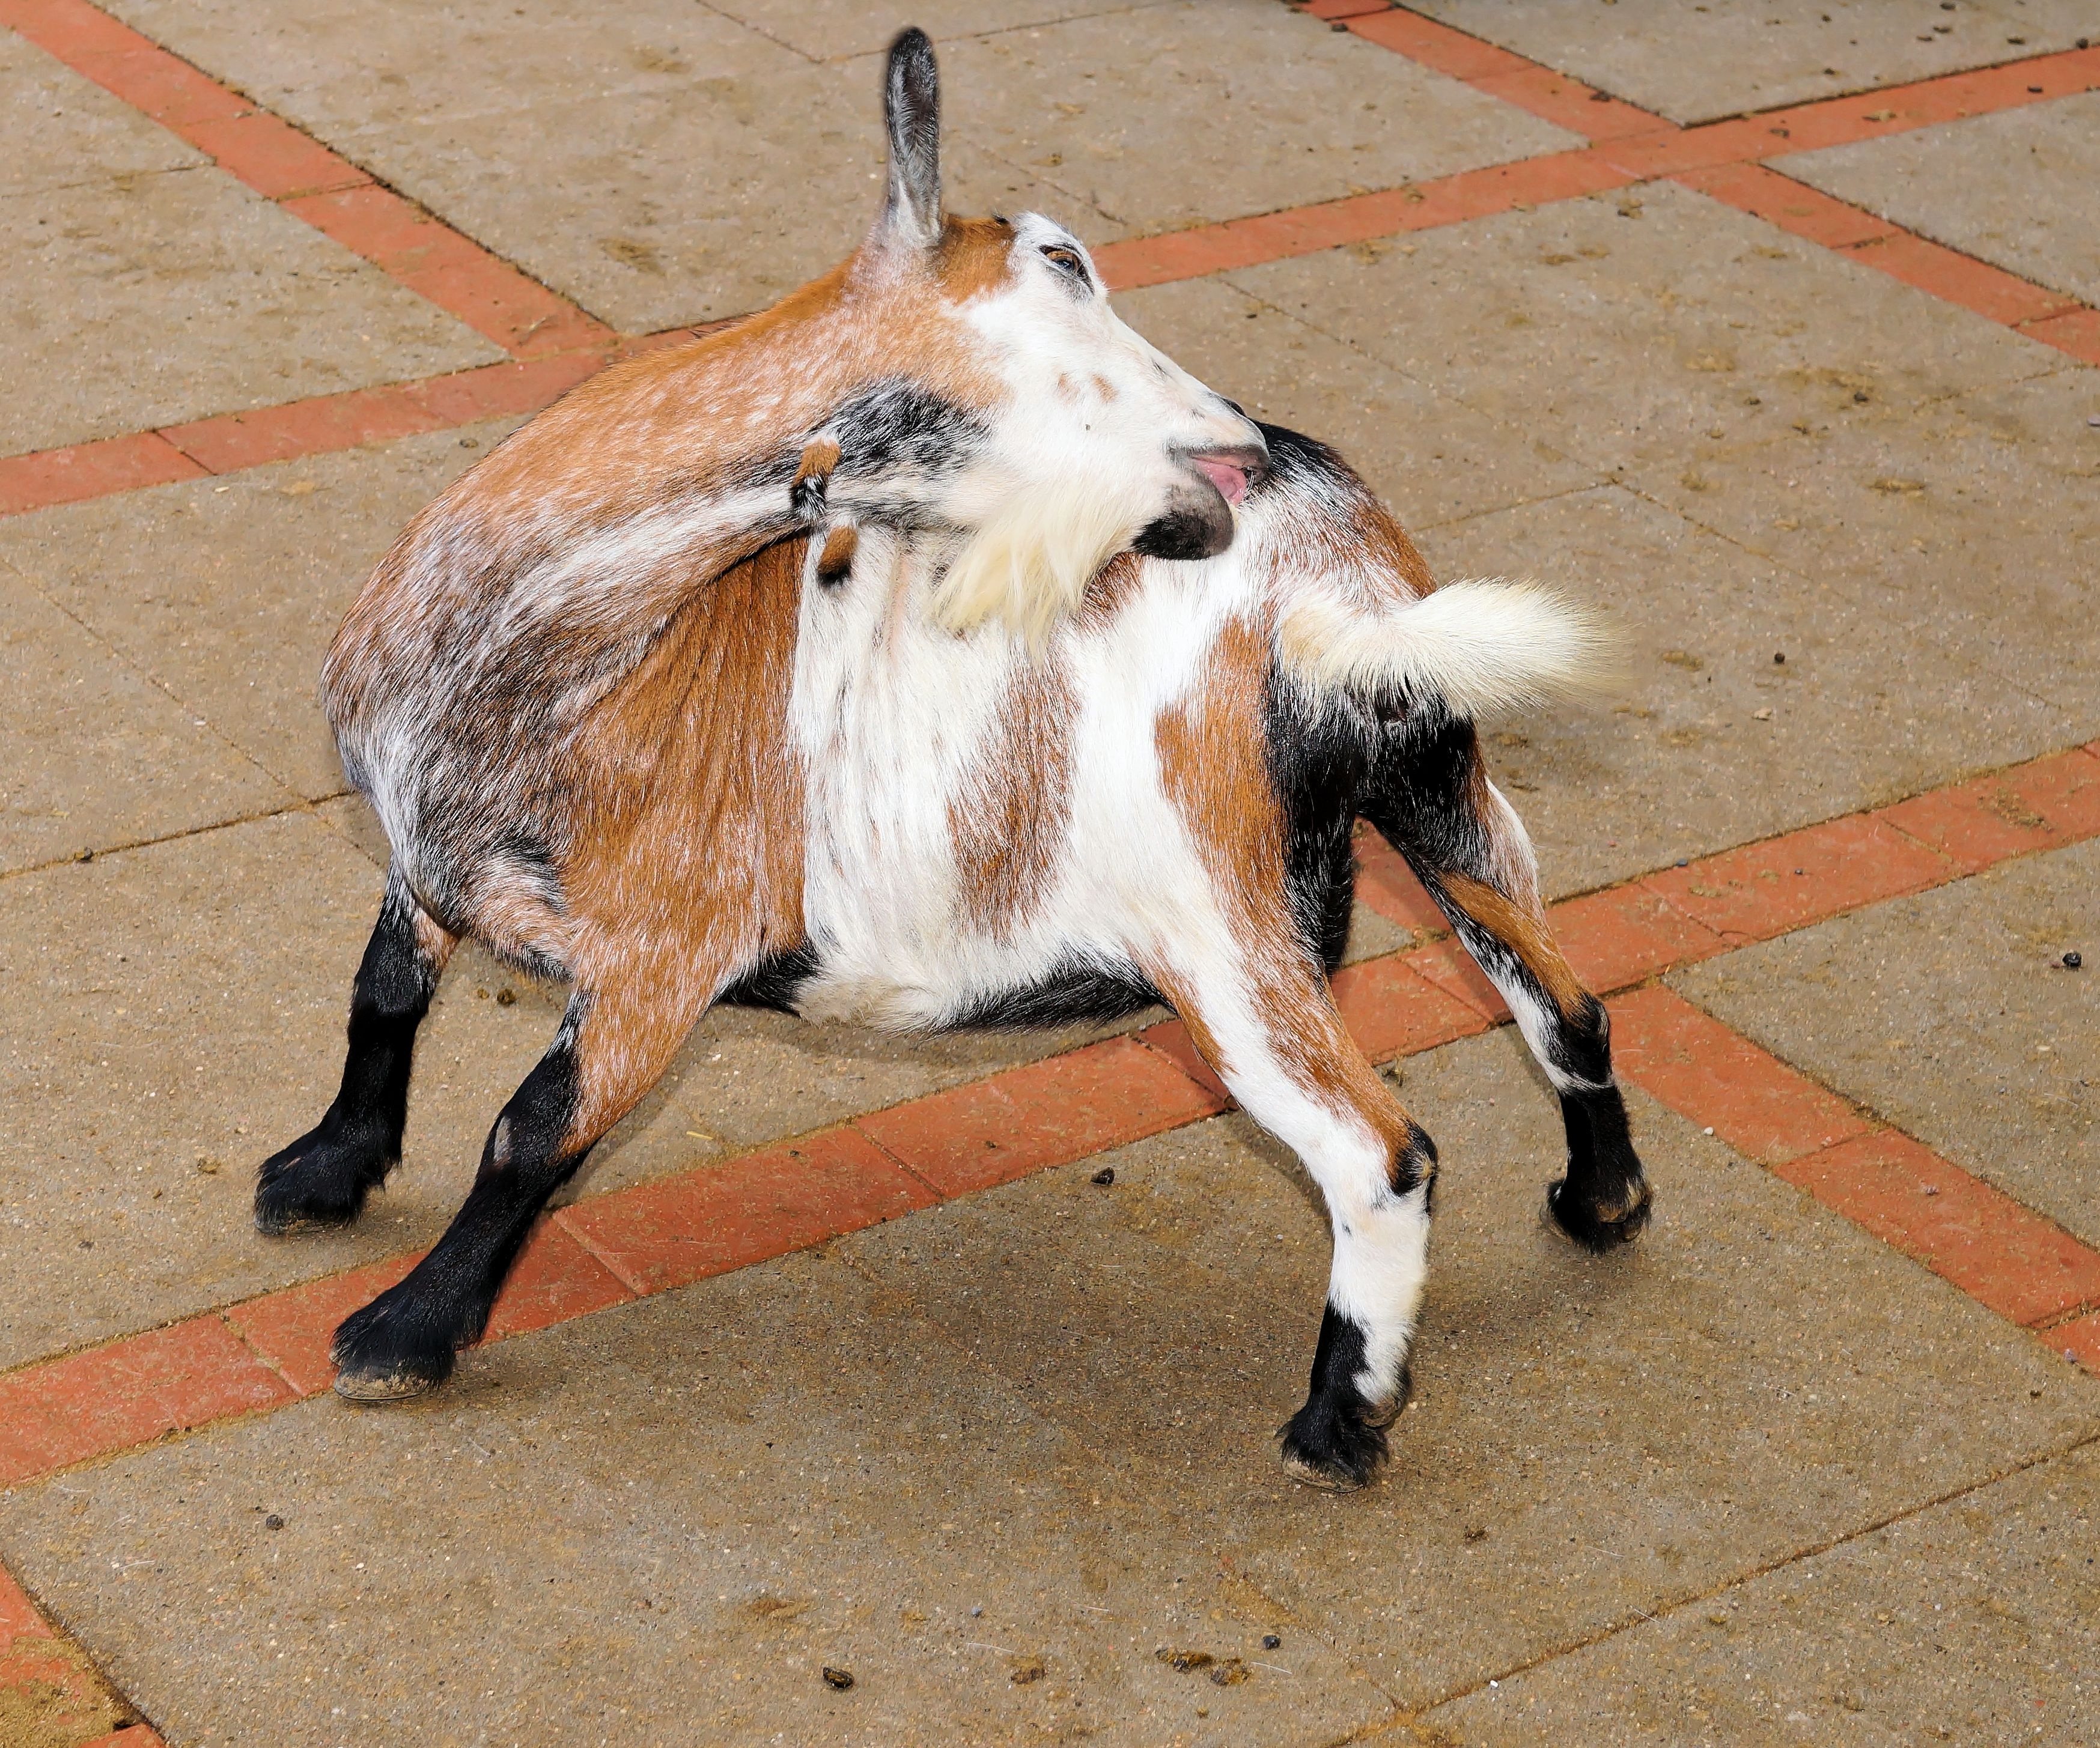
sweet, kid, cute, goat, pet, livestock, mammal, colorful, goats, mammals, vertebrate, creature, scratch, animal world, domestic goat, petting zoo, colorful coat, cattle like mammal, cow goat family